K-20: Legend of the Mask

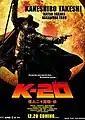
Official Japanese film poster

is a 2008 Japanese action film written and directed by Shimako Satō and based on a novel by Sō Kitamura and its sequel. The film was released worldwide on December 20, 2008. Takeshi Kaneshiro and Takako Matsu portray a fictional role in the film. Tōru Nakamura and Kanata Hongo also starred in the film, just as Takeshi Kaga, Fumiyo Kohinata, Reiko Takashima, Toru Masuoka and Yuki Imai.